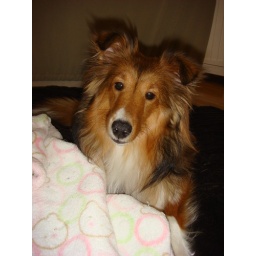
Kiyomi, waking up in her dog bed